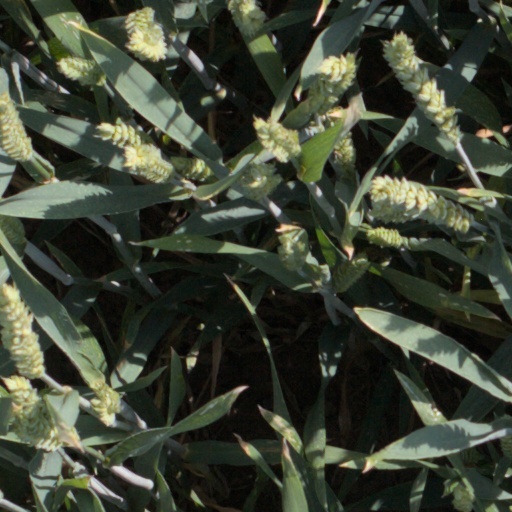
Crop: wheat